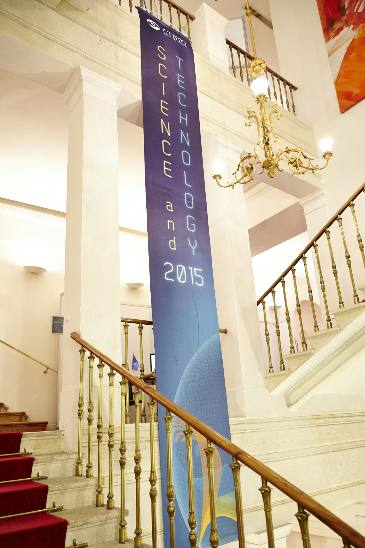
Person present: No